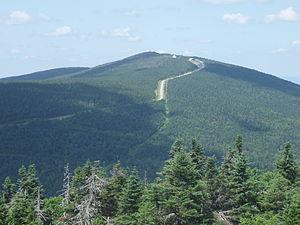
Mont Mégantic (Québec) vu depuis le Mont-Saint-Joseph
Le parc national du Mont-Mégantic est un parc national québécois situé à la jonction de quatre municipalités, Notre-Dame-des-Bois, La Patrie, Val-Racine et Hampden dans la région de l'Estrie. Ce parc a été créé en 1994 en tant que territoire représentatif de la région naturelle des montagnes frontalières. Il est adjacent à la réserve écologique Samuel-Brisson qui est située au nord-est de celui-ci. Il a une superficie de 59,9 km².
Les collines Montérégiennes, aussi appelées simplement les Montérégiennes, sont une série de dix collines alignées sur une distance d'environ 90 km dans les régions de Montréal, de la Montérégie et de l'Estrie, au sud-ouest du Québec.
Le mont Mégantic est la montagne centrale du massif du Mont-Mégantic, une montérégienne située en Estrie, au Québec. L'observatoire du Mont-Mégantic est situé sur son sommet. Il est le centre géographique approximatif du parc national du Mont-Mégantic et de la réserve internationale de ciel étoilé.